Laurac

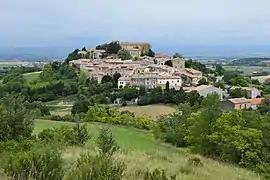
The church and surroundings in Laurac

Laurac is a commune in the Aude department in southern France.